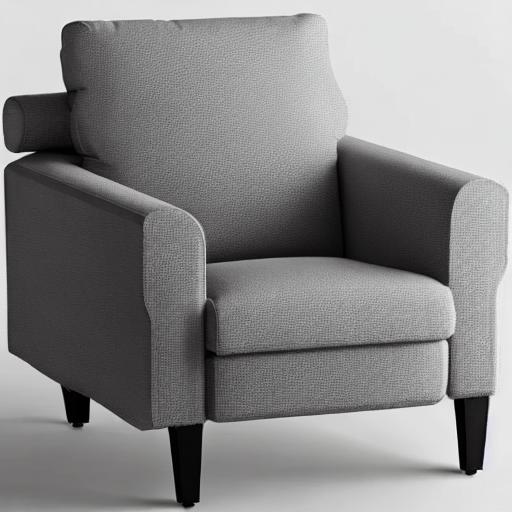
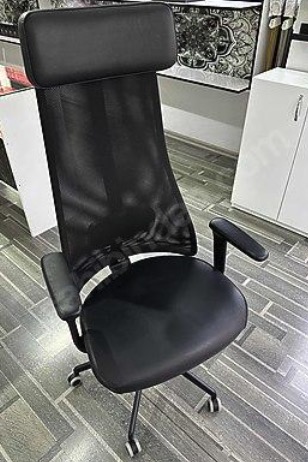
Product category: items_chair
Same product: no